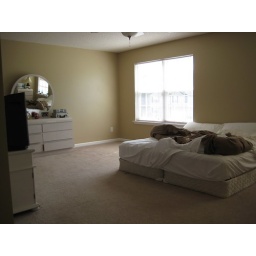
Our master bedroom in our GA house 3.10.2008